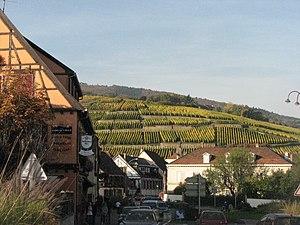
Vue du centre-ville de fr:Ribeauvillé (fr:Haut-Rhin) et de ses vignobles (Grand Cru Geisberg). 48°11′31.06″N 7°19′28.27″E&#xfeff
L’alsace grand cru geisberg, ou plus simplement le geisberg, est un vin blanc français produit sur le lieu-dit le Geisberg, situé sur la commune de Ribeauvillé, dans le département du Haut-Rhin, en Alsace.